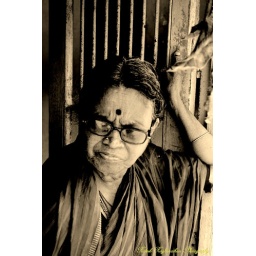
This cute paati (grand mom) was standing outside her house in the village.